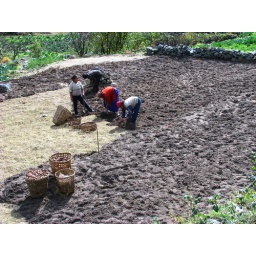
While the boys are out carrying loads, the girls are being tractors in the fields.